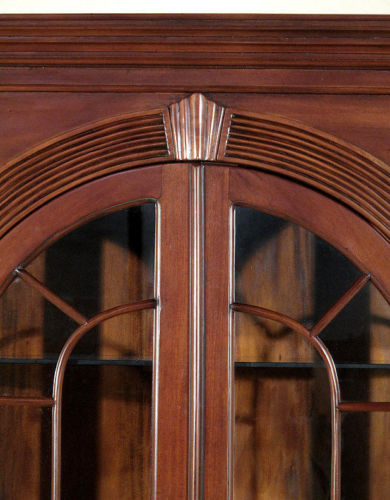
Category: cabinet